Binoculars

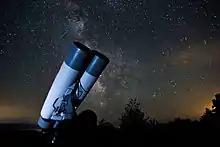
25 × 150 binoculars adapted for astronomical use

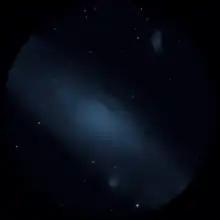
A simulated view of how the Andromeda Galaxy (Messier 31) would appear in a pair of binoculars

There are binoculars designed specifically for civilian and military use under harsh environmental conditions at sea. Hand held models will be 5× to 8× magnification, but with very large prism sets combined with eyepieces designed to give generous eye relief. This optical combination prevents the image vignetting or going dark when the binoculars are pitching and vibrating relative to the viewer's eyes due to a vessel's motion.